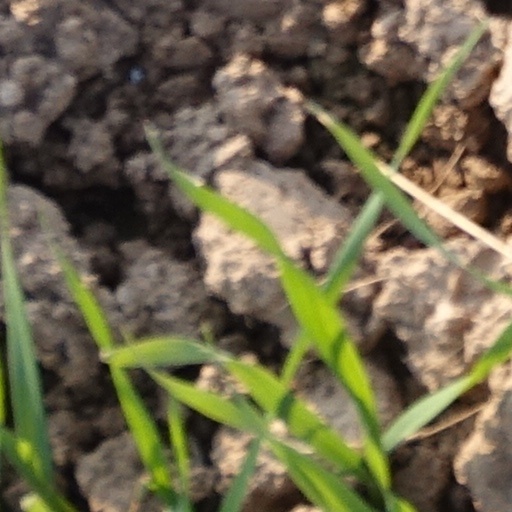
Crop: wheat